Mass media in Algeria

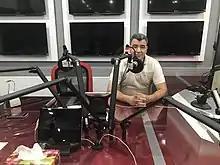
Lamine Foura, radio journalist and founder of Medias Maghreb in Quebec

Radio Algérienne is the public radio broadcasting entity. It manages three national broadcast stations, two with national formats and 32 regional stations. This entity, which has 34 million Algerian listeners, broadcasts in Arabic, Berber, and French.